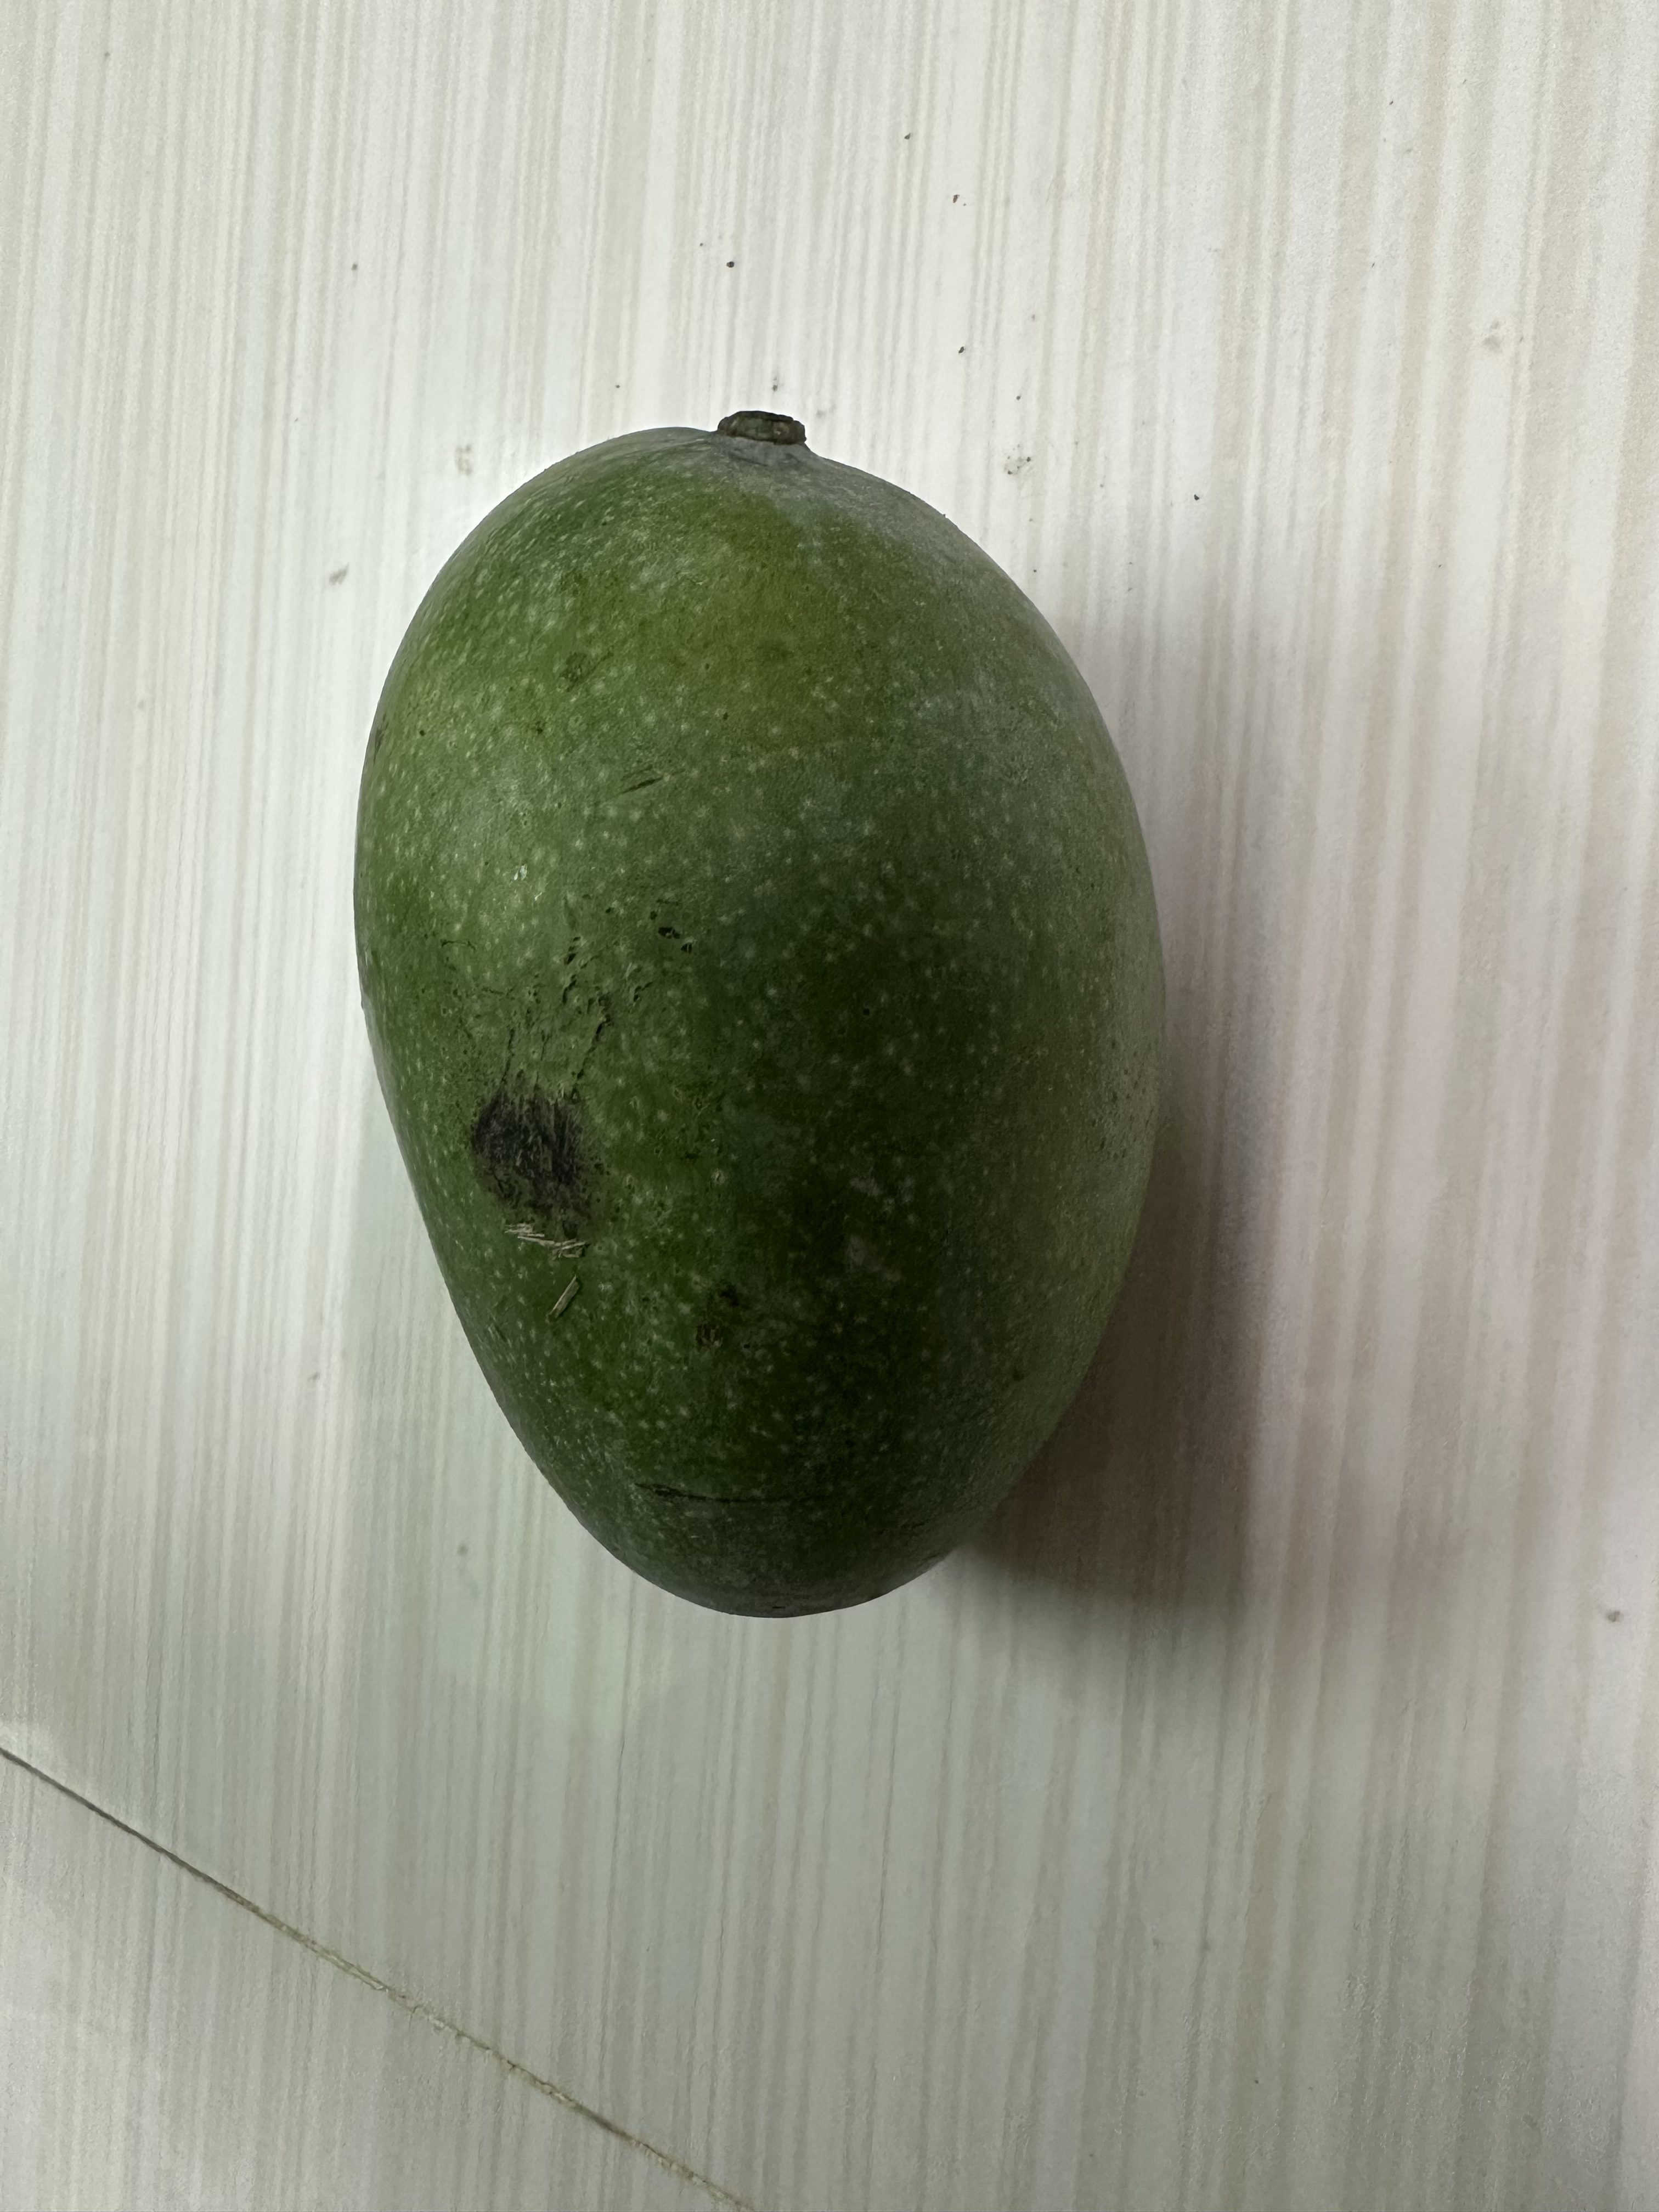
Mango variety: Amrapali